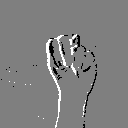
ASL letter: n